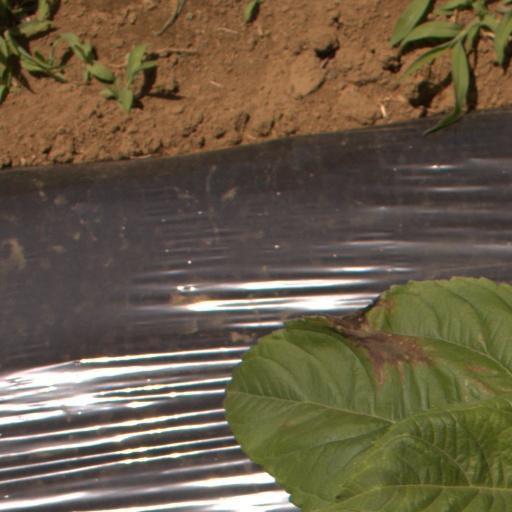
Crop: Jerusalem artichoke